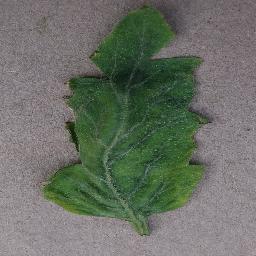
Label: Tomato___Tomato_Yellow_Leaf_Curl_Virus